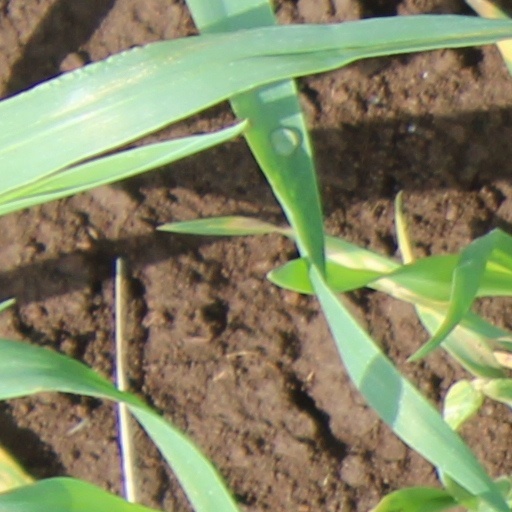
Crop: wheat